Suzdal

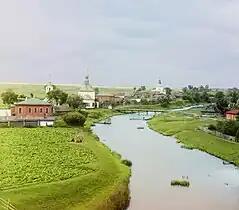
Suzdal in 1912

The town's history dates back to 999 and 1024. In 1125 Yury Dolgoruky made Suzdal the capital of the Rostov-Suzdal principality. In 1157, Andrei Bogolyubsky moved the capital from Suzdal to Vladimir, from which time the principality was known as Vladimir-Suzdal. Suzdal was burned and plundered in 1237 during the Mongol-led invasions; however, it remained a trade center afterward due to its location in a fertile wheat-growing area. In 1341, it united with Nizhny Novgorod until both were annexed by Moscow in 1392.